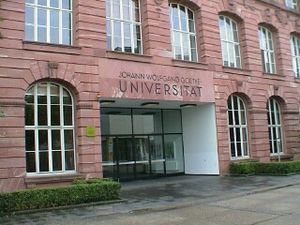
Johann Wolfgang Goethe-Universität
Main building at Campus Bockenheim'
Johann Wolfgang Goethe-Universität i Frankfurt am Main er med 38.000 studerende og omkring 170 fag et af de største universiteter i Tyskland, efter Universität zu Köln og Ludwig-Maximilians-Universität. Det blev åbnet i 1914.